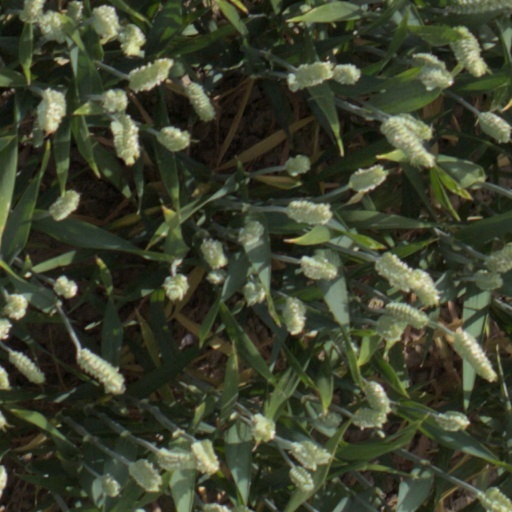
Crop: wheat